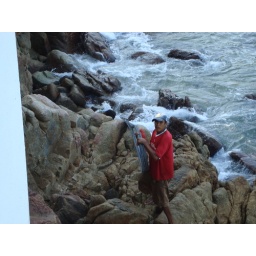
From the beach over the rocks to the house